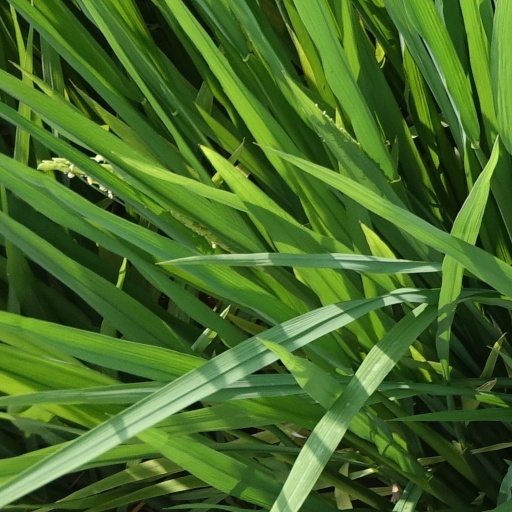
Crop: rice